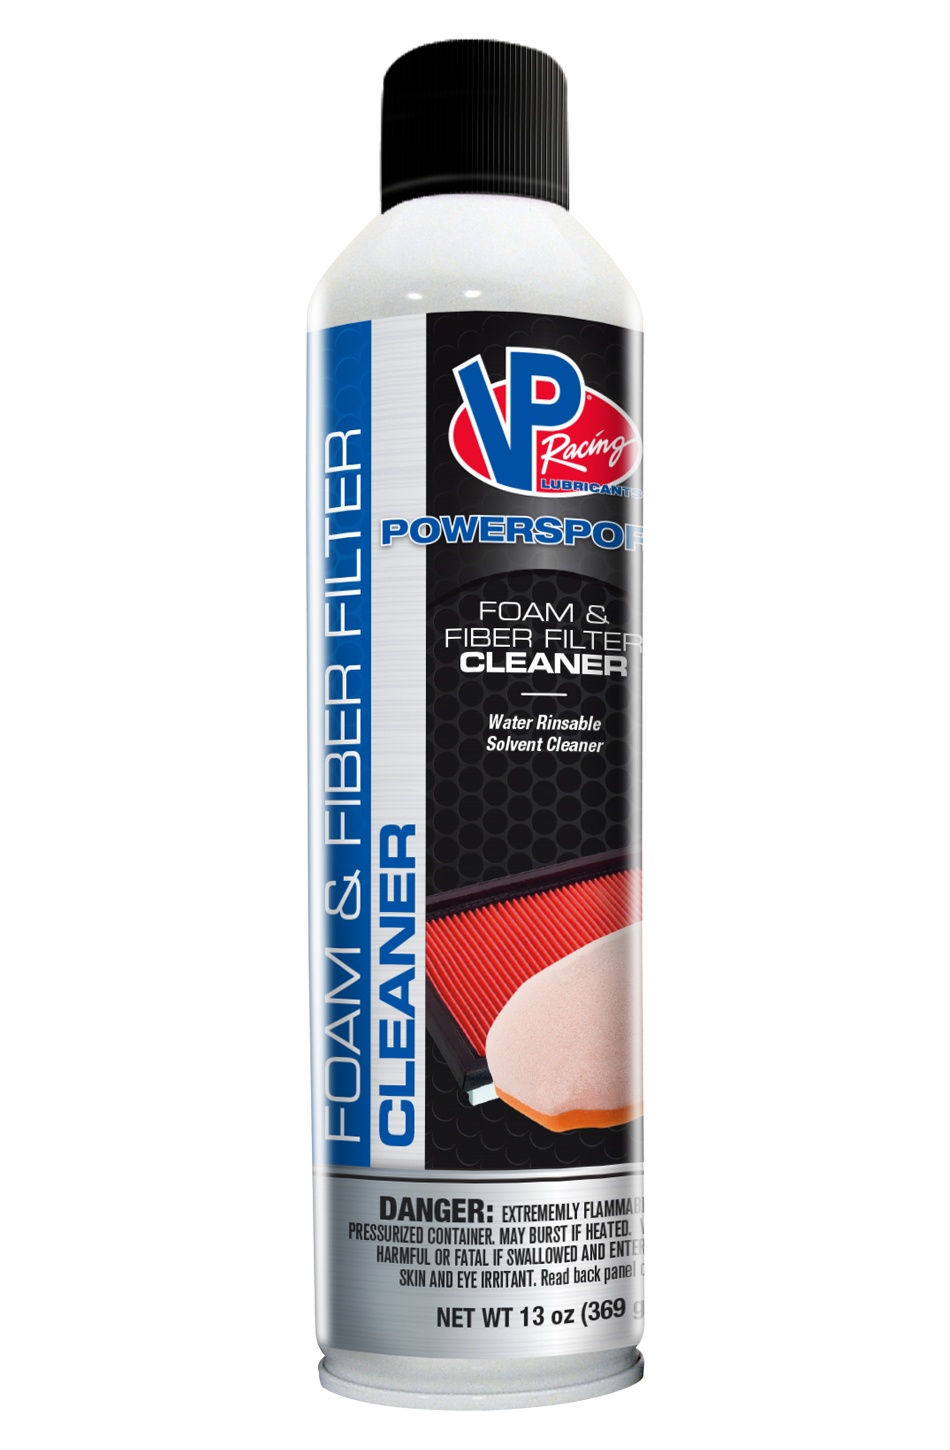
VP RACING VP Foam / Filter Cleaner Aerosol 13oz VP7970020
VP RACING Air Filter Cleaner - Power Sport - 13 oz Aerosol - Foam / Fiber Filter - Each.
Brand: VP RACING
Category: Vehicles & Parts > Vehicle Parts & Accessories > Vehicle Maintenance, Care & Decor > Vehicle Cleaning > Vehicle Fuel Injection Cleaning Kits